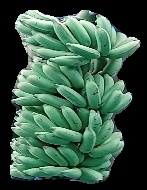
Variety: elakki-bale
Grade: grade1